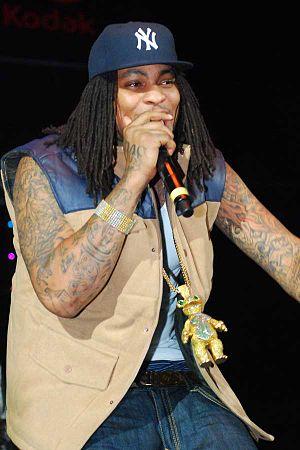
Waka Flocka Flame, de son vrai nom Juaquin Bertholimule Malphurs, né le 31 mai 1986 à South Jamaica, Queens, New York, est un rappeur américain, originaire d'Atlanta en Géorgie. En 2009, il signe aux labels 1017 Brick Squad et Warner Bros Records. Il devient un artiste populaire grâce aux singles O Let's Do It, Hard in da Paint et No Hands, cette dernière chanson ayant atteint la treizième place du Billboard Hot 100. Son premier album studio intitulé Flockaveli est publié en 2010. Son deuxième album studio, Triple F Life: Friends, Fans and Family, est publié le 8 juin 2012, et est précédé du single Round of Applause qui en est extrait.